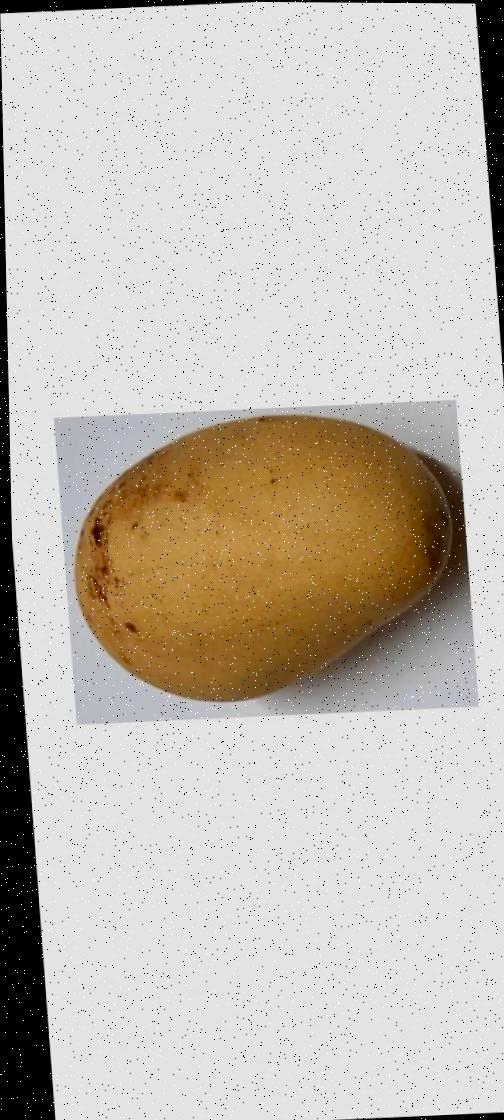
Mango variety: Katimon